Beveridge model

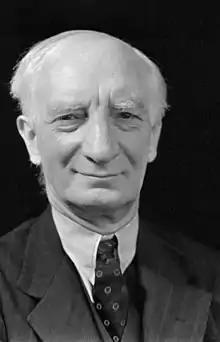
Lord William Beveridge

The Beveridge model is a health care system in which the government provides health care for all its citizens through income tax payments. This model was first established by Lord Beveridge in United Kingdom in 1948. Under this system, most hospitals and clinics are owned by the government; some doctors and health care professionals are government employees, but there are also private institutions that collect their fees from the government. With the government as the single-payer in this health care system, it eliminates competition in the health care market and helps to keep the costs low. Using income tax as the main funding for health care allows for services to be free at the point of service, and the patients' contribution to taxes covers for their health care expenses.